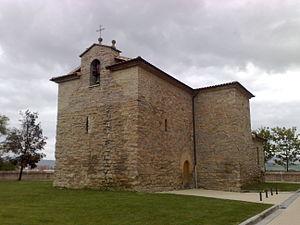
Cordovilla en espagnol ou Cordobilla en basque est un village situé dans la commune de Cendea de Galar dans la Communauté forale de Navarre, en Espagne. Il est doté du statut de concejo.